Edmund Duggan (playwright)

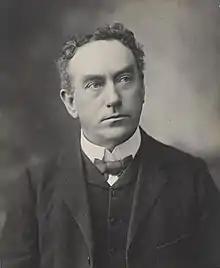
Duggan

Edmund Duggan (1862 – 2 August 1938) was an Irish-born actor and playwright who worked in Australia. He is best known for writing a number of plays with Bert Bailey including "The Squatter's Daughter" (1907) and "On Our Selection" (1912). His solo career was less successful than Bailey's. His sister Eugenie was known as "The Queen of Melodrama" and married noted theatre producer William Anderson, for whom Duggan frequently worked as an actor, writer and stage manager.